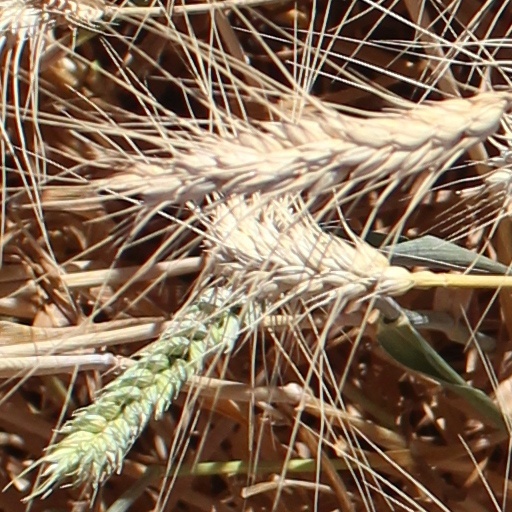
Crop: wheat